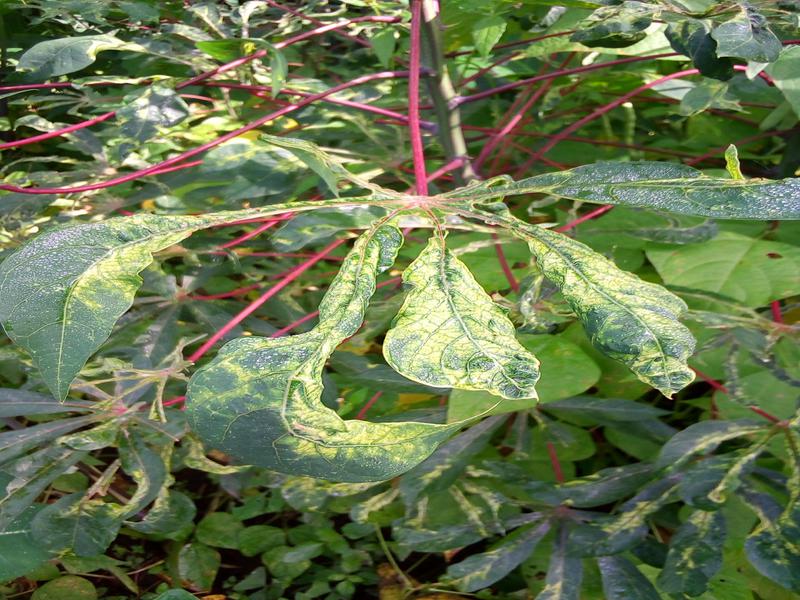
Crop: cassava
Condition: mosaic_disease